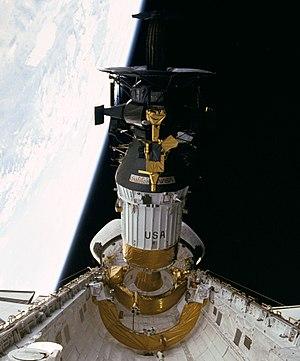
Hughes Aircraft Company est une compagnie américaine de construction aérospatiale et de défense fondée par Howard Hughes. Elle construit surtout des prototypes comme le XF-11 ou le Hughes H-4 Hercules. À la mort de Hughes, elle continue à exister et construit l'hélicoptère AH-64 Apache. En 1984, la division Hughes Helicopters est rachetée par McDonnell Douglas, Hughes Space and Communications Company fut repris par Boeing.